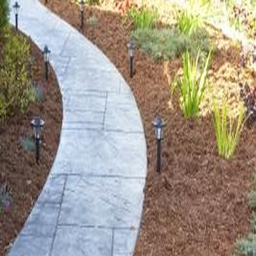
a tiled walkway adds contrast to mulch and plants .